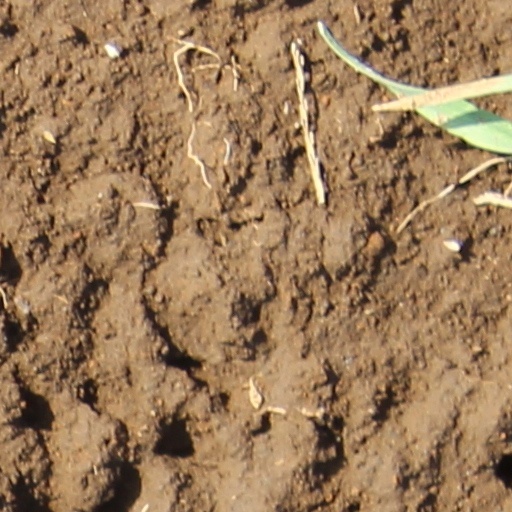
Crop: wheat